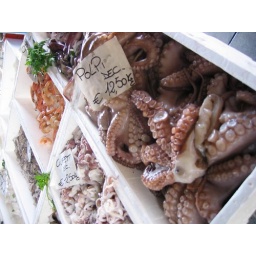
At a fish market in a small town outside of Turin.